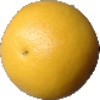
Label: Grapefruit White 1